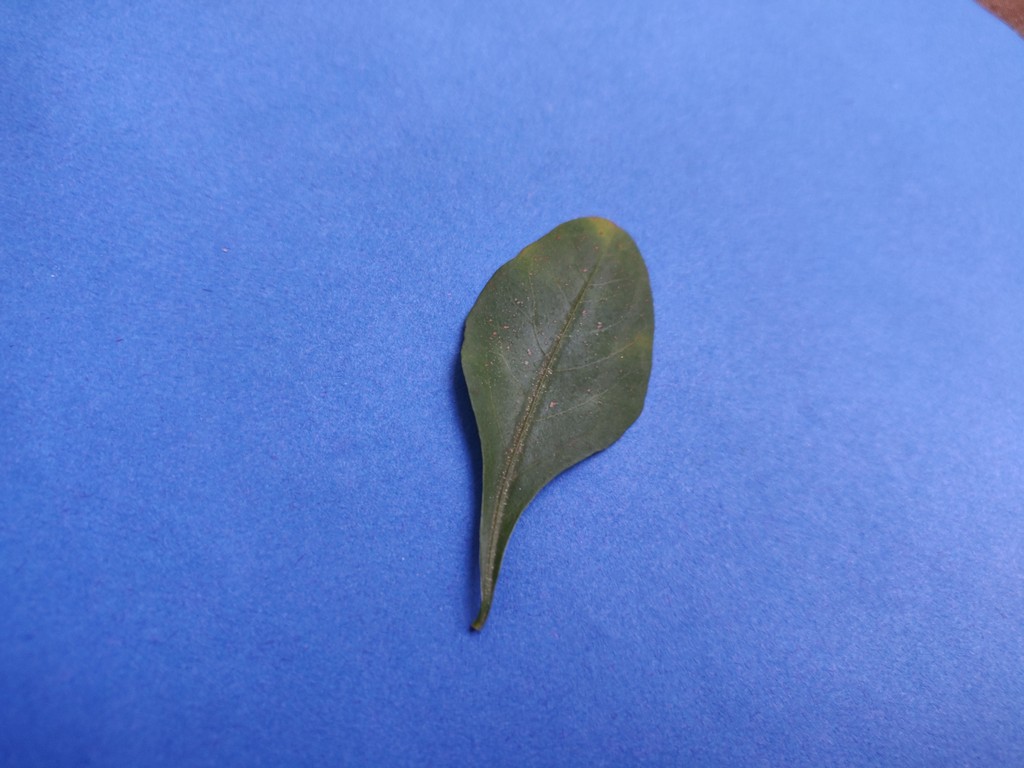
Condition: Unhealthy
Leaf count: single
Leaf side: front